The Rajah's Diamond

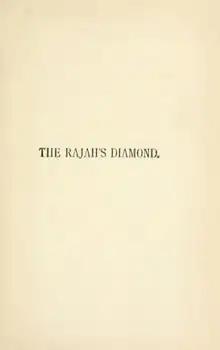
The Rajah's Diamond on "New Arabian Nights"

The Rajah's Diamond is a cycle of four short stories by Robert Louis Stevenson. First published in 1878 in a serial periodical "London Magazine", they were republished in the first volume of "New Arabian Nights". The stories are: